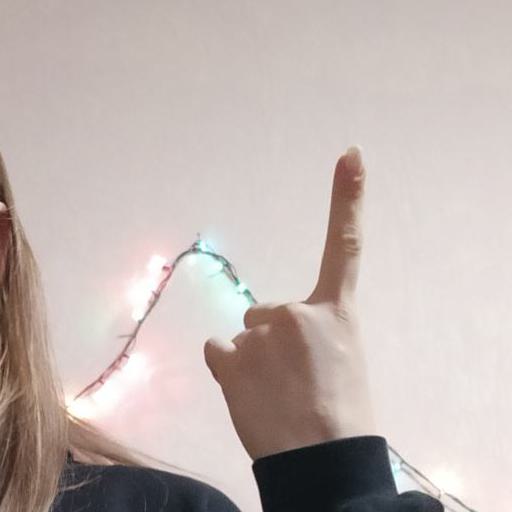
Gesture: one